Paul Krause

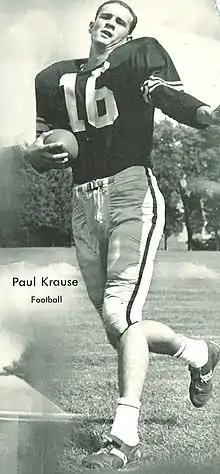
Krause with the Iowa Hawkeyes in 1963

Paul James Krause (born February 19, 1942) is an American former professional football player who was a safety in the National Football League (NFL) for the Minnesota Vikings and the Washington Redskins. Gifted with a great frame, speed and range, Krause established himself as a defensive force against opposing wide receivers. He led the league with 12 interceptions as a rookie before going on to set the NFL career interceptions record with 81 and was inducted into the Pro Football Hall of Fame in 1998. Krause was selected eight times to the Pro Bowl during his 16 seasons in the NFL and is considered to be among the greatest safeties in NFL history.